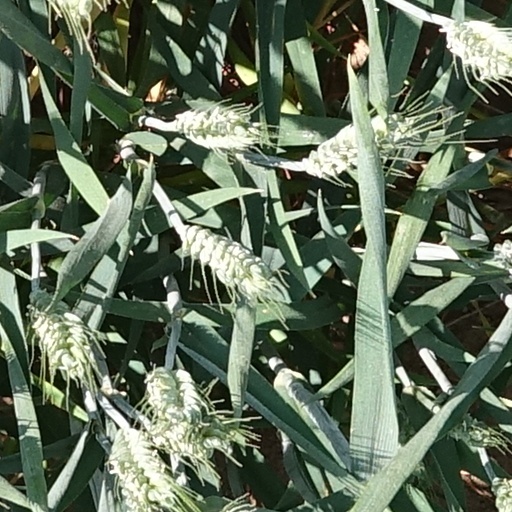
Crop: wheat